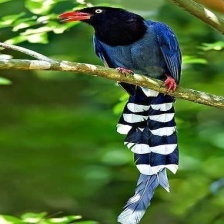
Species: TAIWAN MAGPIE
Scientific name: UROCISSA CAERULEA
ImageNet parent category: magpie